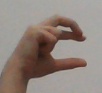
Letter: thal